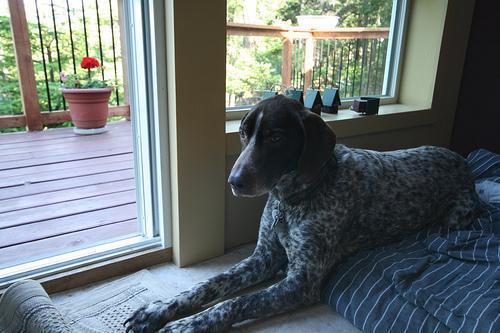
german shorthaired